Tamera, Tunisia

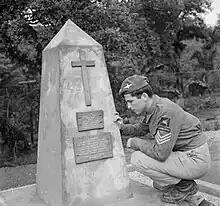
Soldier of the 2nd Parachute Battalion examines a memorial to the 1st Parachute Brigade in the Tamara Valley, 14 October 1943

During the Roman Empire, Tagarbala, was a civitas of the Roman province of Byzacena during late antiquity. The Roman town is identifiable with ruins at Bordj-Tamra.